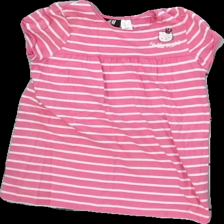
View: front
Type: Dress
Category: Children
Brand: H&M
Colors: Pink, White
Material: 100% cotton
Pattern: Striped
Cut: Regular
Size: 122
Season: Summer
Damage location: middle left
Damage 2 location: middle right
Damage 3 location: bottom right
Price range: <50
Recommended usage: Export
Description: randig klänning med hello kitty på. sned söm